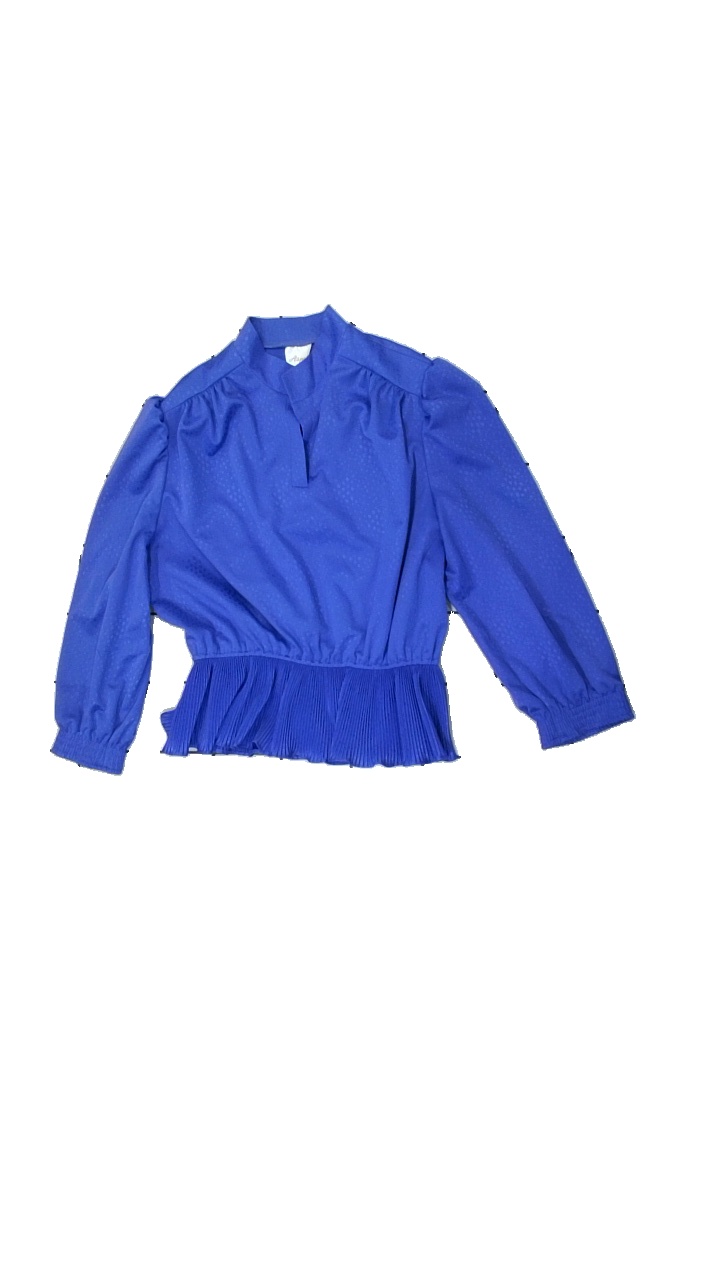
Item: Blouse (Ladies)
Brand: Asnens
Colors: Blue
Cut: None
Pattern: Dots
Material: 100% Polyester
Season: All
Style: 80s
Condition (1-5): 5
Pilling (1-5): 5
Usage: Reuse
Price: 100-150